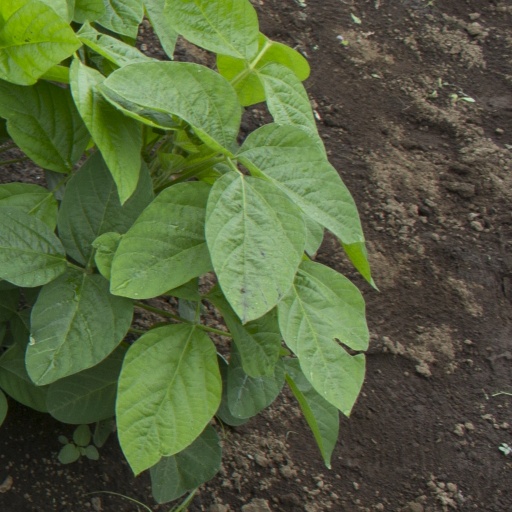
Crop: soybean